Robert Livingston Gerry Sr.

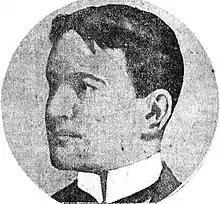
Robert Livingston Gerry, c. 1899

Robert Livingston Gerry Sr. (May 31, 1877 – October 31, 1957) was an American businessman and owner of thoroughbred racehorses.